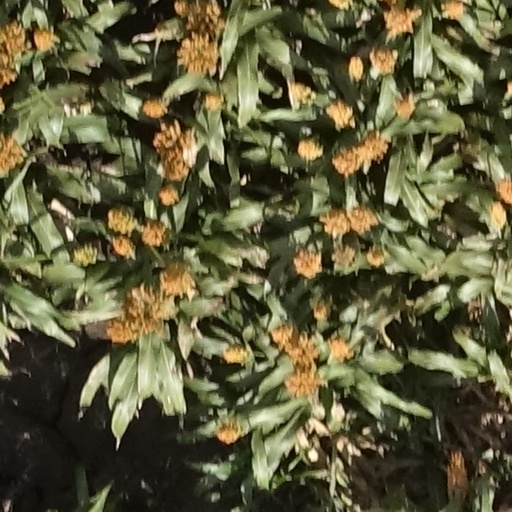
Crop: sorghum